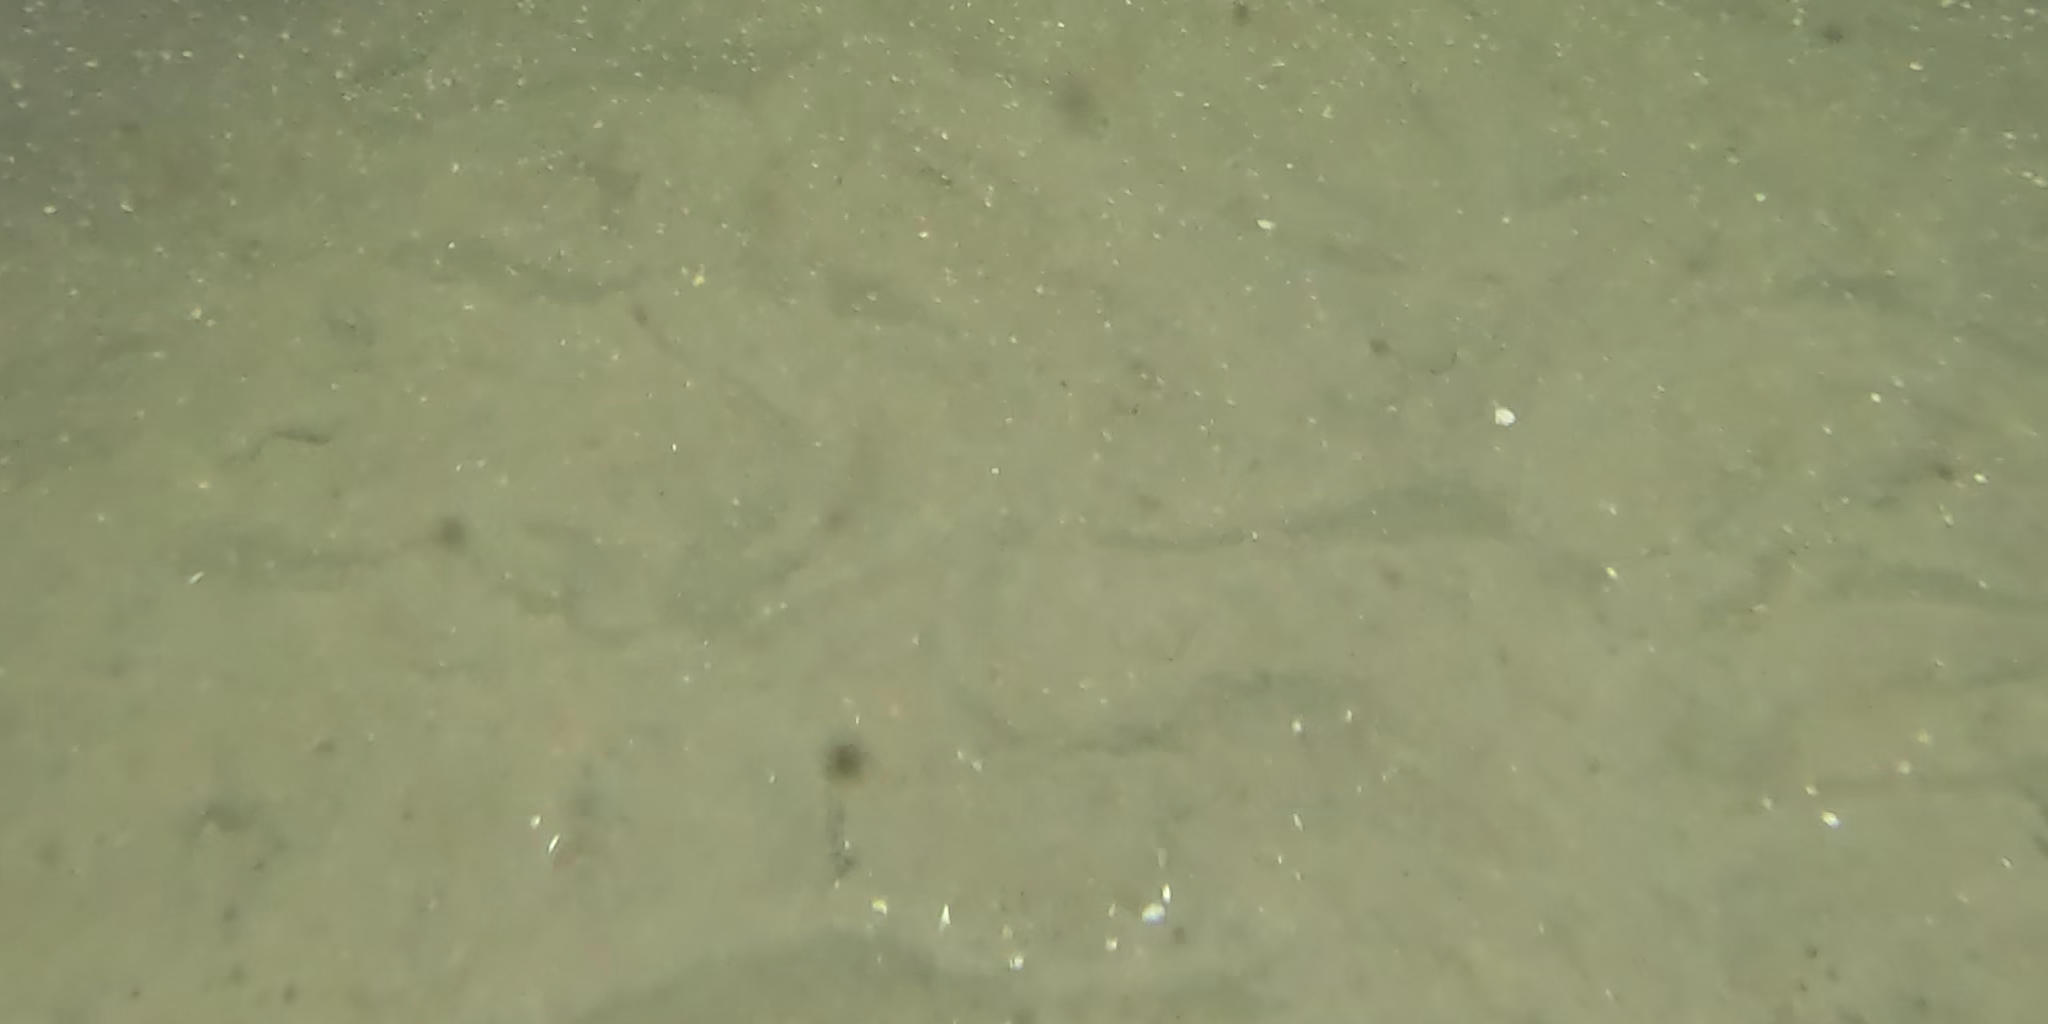
Seabed habitat: sand